Rahm Emanuel

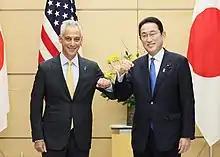
Emanuel with Japan's Prime Minister Fumio Kishida in 2022

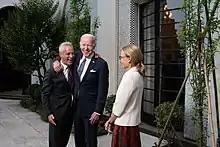
Emanuel and his wife with President Joe Biden in May 2022

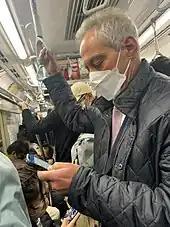
Emanuel riding a Tokyo Metro train in January 2023

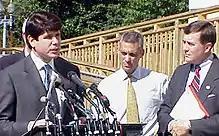
Emanuel joins Illinois governor Rod Blagojevich to advocate changes to Medicare legislation, September 24, 2003

Hours after Emanuel left office, the magazine "The Atlantic", where he had written a dozen essays in prior months, made him a contributing editor; however, this honorary title was withdrawn after black staff members objected. In May 2019, he was named founding executive chair of the National BAM Advisory Council of the Becoming A Man youth program. In June 2019, Emanuel joined Centerview Partners as a senior counselor. Since July 2019, Emanuel has also served as a political analyst for ABC News.